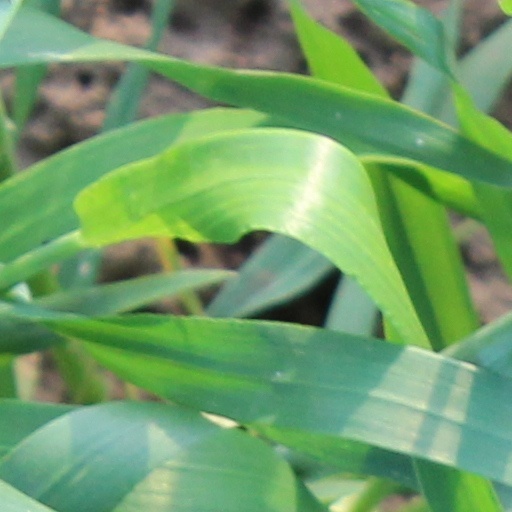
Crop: wheat